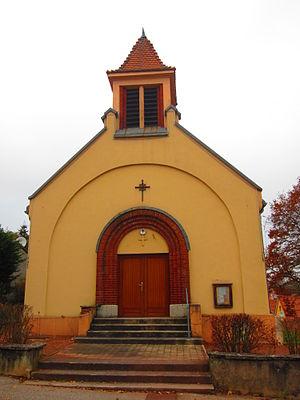
Chapelle notre dame mines Freyming Merlebach
Le Doerrenbach, Dörrenbach, Doerrbach ou Dörrbach, est un ruisseau allemand et français qui prend sa source dans le land de Sarre en Allemagne et coule dans département de la Moselle en France. C'est un affluent gauche de la Merle (ruisseau), donc un sous-affluent du Rhin par la Rosselle et la Sarre puis la Moselle. Le ruisseau du Doerrenbach a donné son nom au lieu-dit Boisé du Doerrenbach, situé au nord de la cité minière de Sainte-Fontaine. Il traverse du nord au sud une partie de la région naturelle du Warndt.
Merlebach est une ancienne commune française du département de la Moselle en région Grand Est. Elle est fusionnée à celle de Freyming depuis 1971.
Freyming-Merlebach est une commune française, située dans le département de la Moselle, en région Grand Est. Elle est localisée dans la région naturelle du Warndt et le bassin de vie de la Moselle-Est.